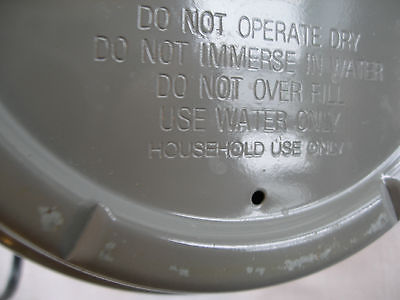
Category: kettle